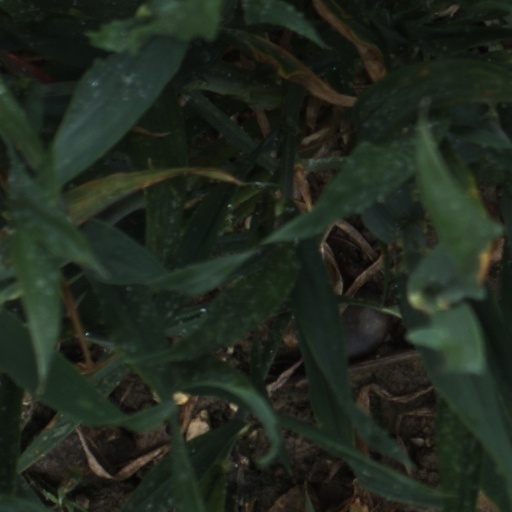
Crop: wheat